John Counsell (theatre director)

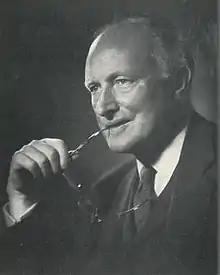
John Counsell

John William Counsell (24 April 1905 – 23 February 1987) was an English actor, director and theatre manager, who (with his wife Mary Kerridge) ran the Theatre Royal, Windsor and its in-house repertory company from the 1930s to the 1980s. His daughter is the actress Elizabeth Counsell, and he was uncle to the actress and painter Jean Miller. Born in Beckenham, to Claud Counsell and Evelyn Fleming, the bulk of Counsell's career was spent in Windsor repertory theatre and the West End stage.